Jimmy Zámbó

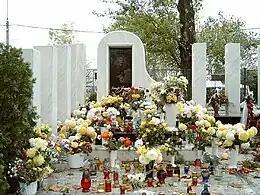
Jimmy Zámbó's tomb in Budapest, Csepel cemetery

Zámbó died on 2 January 2001, by a gunshot wound to the head. Budapest police said that he leaned out of a window and fired two shots from his 9 mm Beretta at a neighbor's rooster whose crowing was disturbing his sleep, in an effort to scare it away. Then, to show his wife that there were no more bullets in the gun, he removed the magazine, put it to his head and pulled the trigger. However, there was a bullet still in the chamber, which fired and struck him in the temple. He was taken to the hospital, where he died hours later. He had consumed alcohol, though not an excessive amount. No drugs were found in his body. It was ruled as an accidental death.